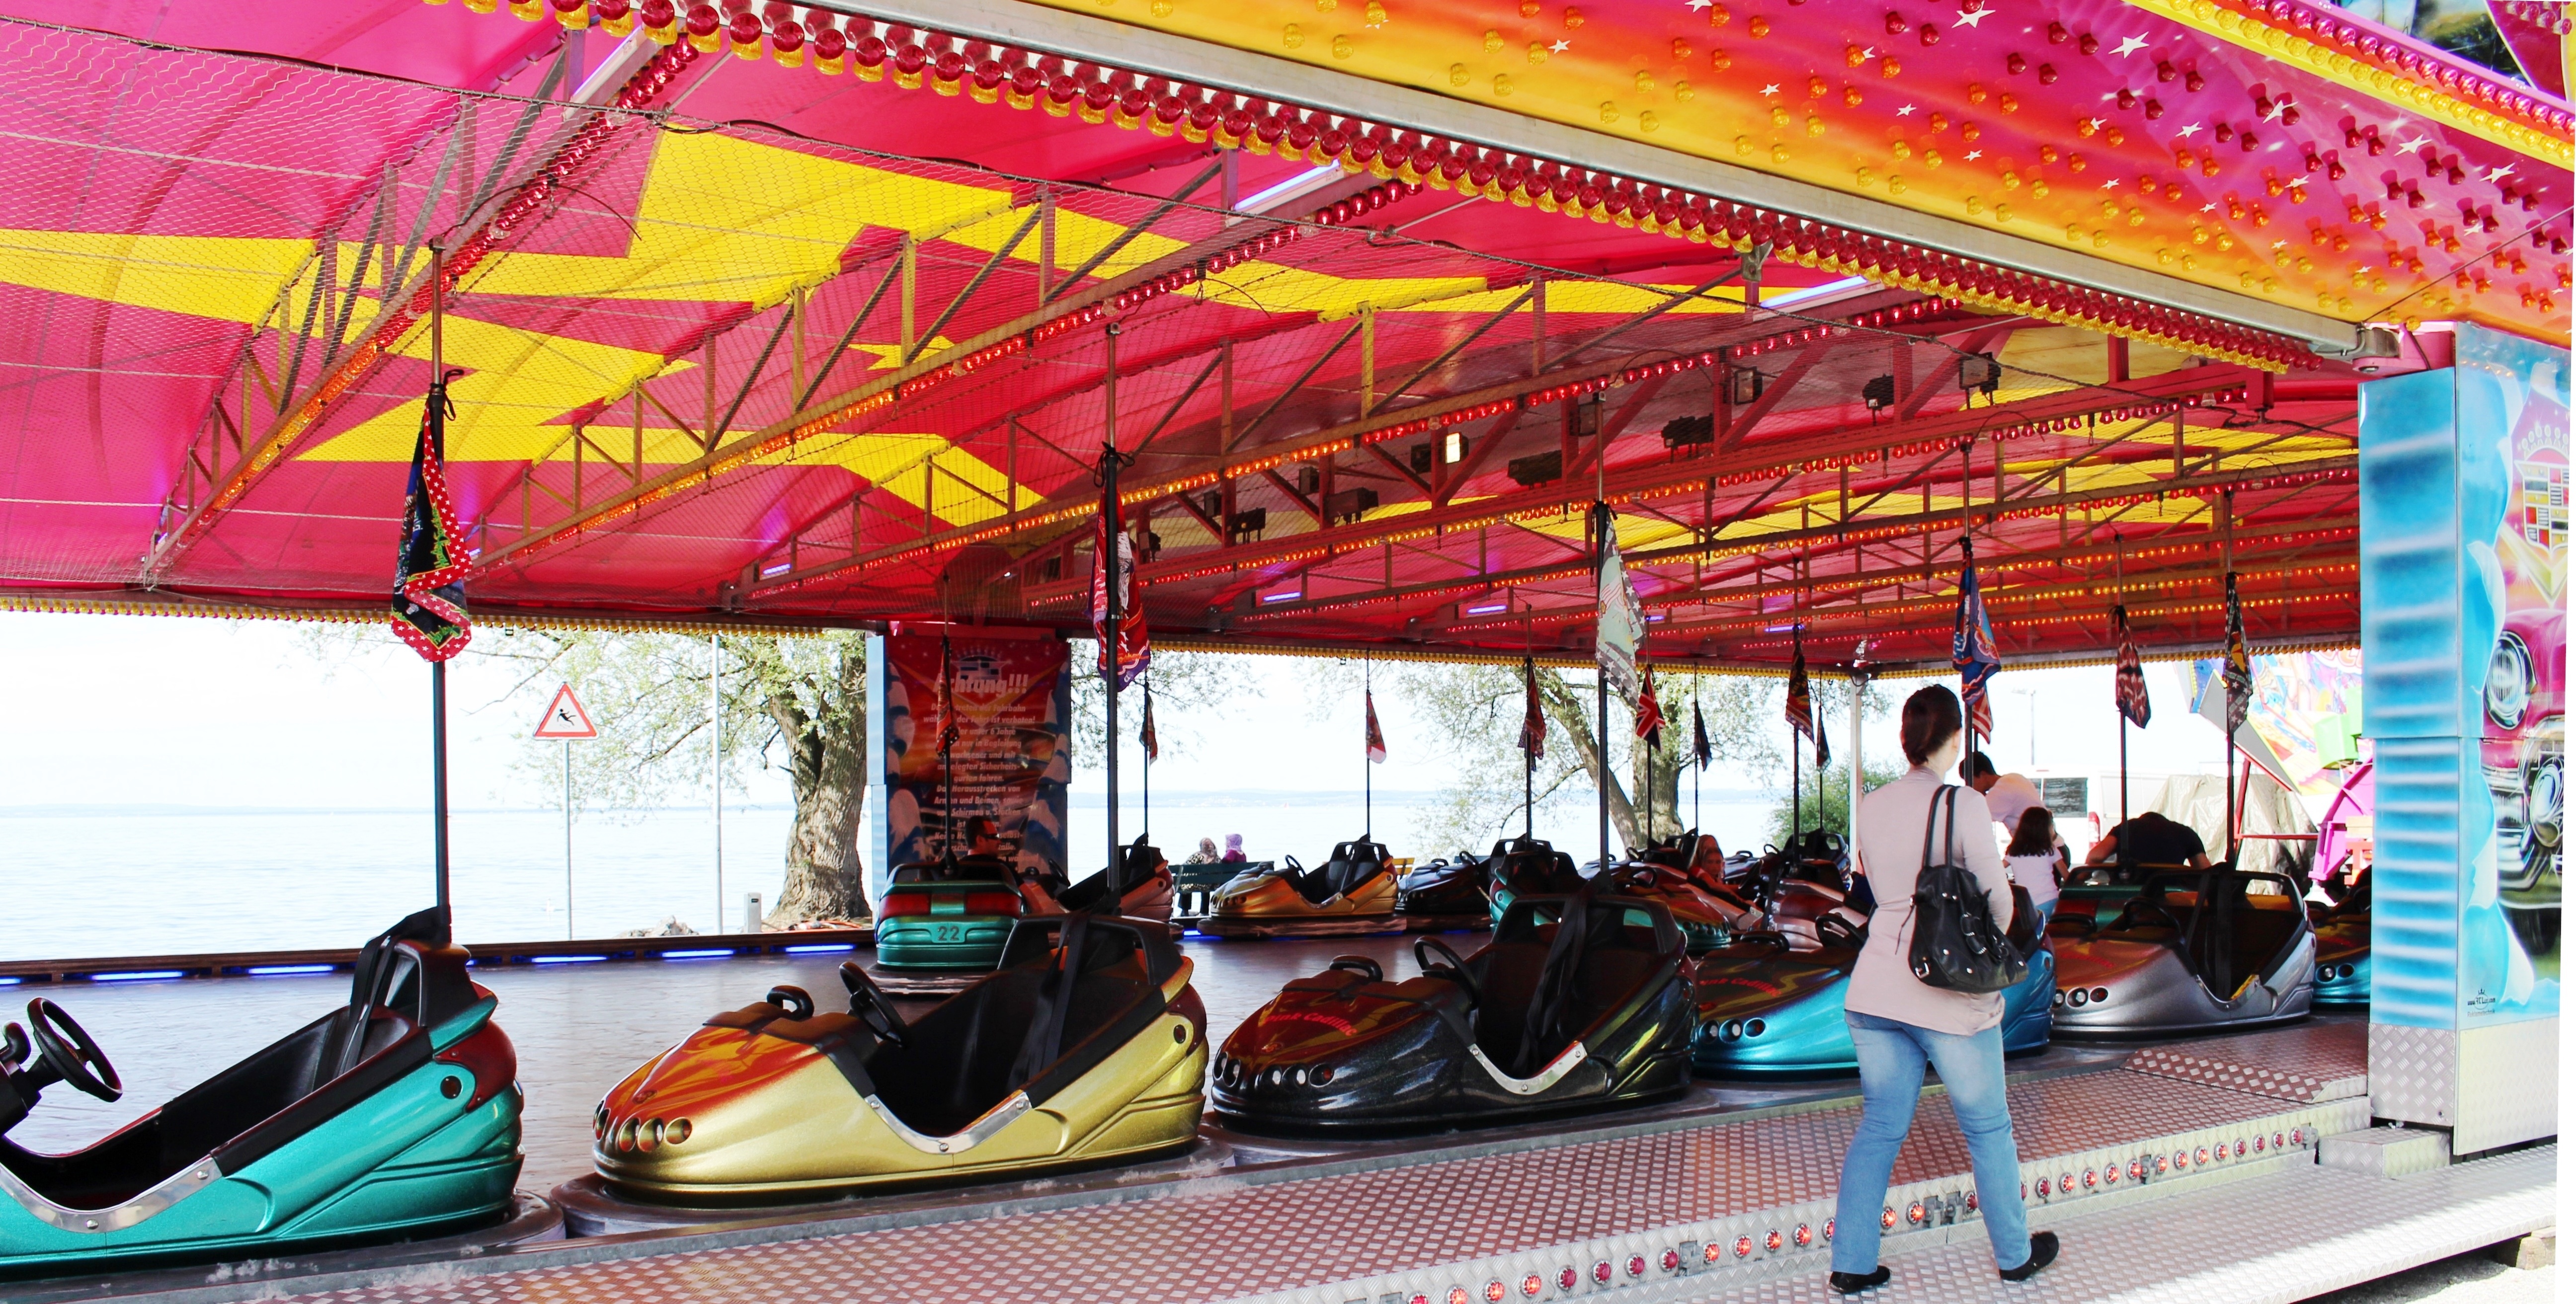
recreation, amusement park, park, carousel, leisure, fairground, water park, fair, rorschach, year market, bumper cars, amusement ride, outdoor recreation, nonbuilding structure